Tuatapere

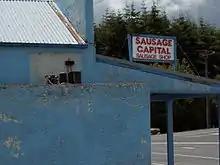
"Sausage Capital" sign

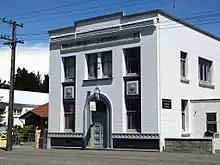
The former National Bank building

Tuatapere had a population of 531 at the 2018 New Zealand census, a decrease of 27 people (−4.8%) since the 2013 census, and a decrease of 48 people (−8.3%) since the 2006 census. There were 240 households, comprising 273 males and 258 females, giving a sex ratio of 1.06 males per female, with 81 people (15.3%) aged under 15 years, 84 (15.8%) aged 15 to 29, 237 (44.6%) aged 30 to 64, and 138 (26.0%) aged 65 or older.